Song Joong-ki

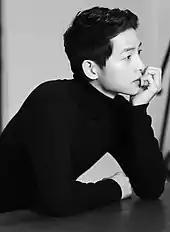

Soon after starring in drama "The Innocent Man" and film "A Werewolf Boy" in 2012, Blossom Entertainment reported that Song was on his way to become the next CF King with 10 endorsement deals under his belt. For two years in a row, he was the main model for the global soda brand Sprite. From 2013 to 2016, he was the endorser of the water purifier brand Ruhens. In February 2019, Ruhens selected Song as their endorser again.